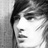
Emotion: neutral